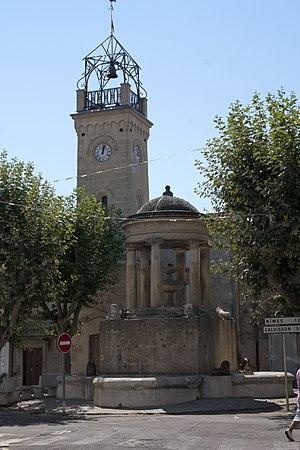
Clarensac, est une commune française située dans le département du Gard, en région Occitanie.